Louslitges

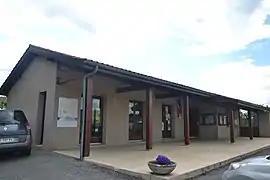
The town hall in Louslitges

Louslitges is a commune in the Gers department in southwestern France.